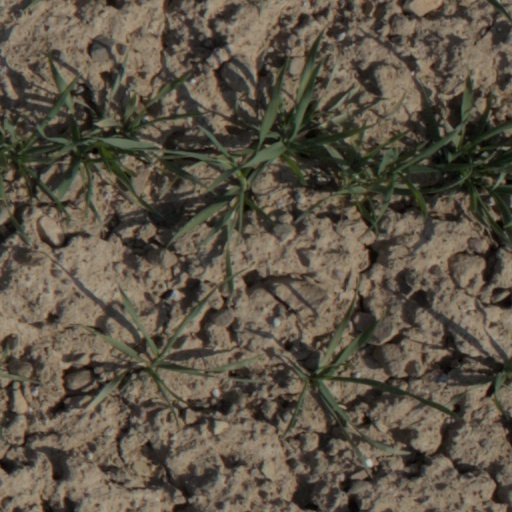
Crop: wheat